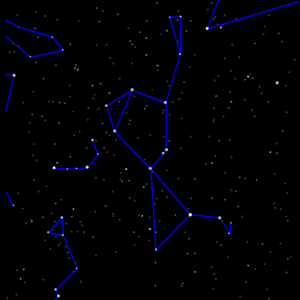
Le Bouvier est une constellation boréale. Ses étoiles principales dessinent dans le ciel un grand cerf-volant.